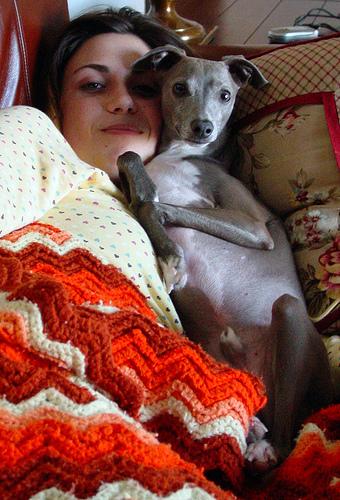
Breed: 238-n000099-Italian_greyhound